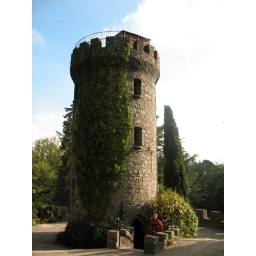
Me hanging out in the doorway of the castle tower at the Powerscourt Gardens